Thomas Randall Davidson

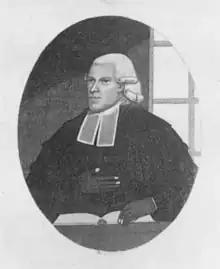
Rev Thomas Randall Davidson by John Kay

Thomas Randall Davidson (1747–1827) was a Church of Scotland minister and landowner.